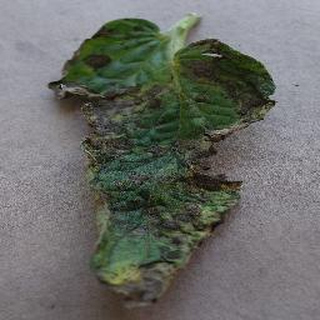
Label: tomato_early_blight